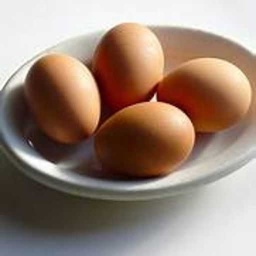
Label: eggshells